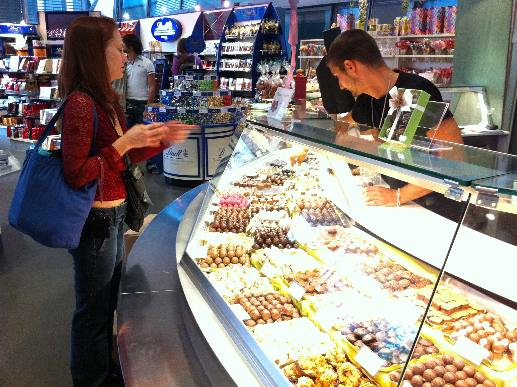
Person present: Yes